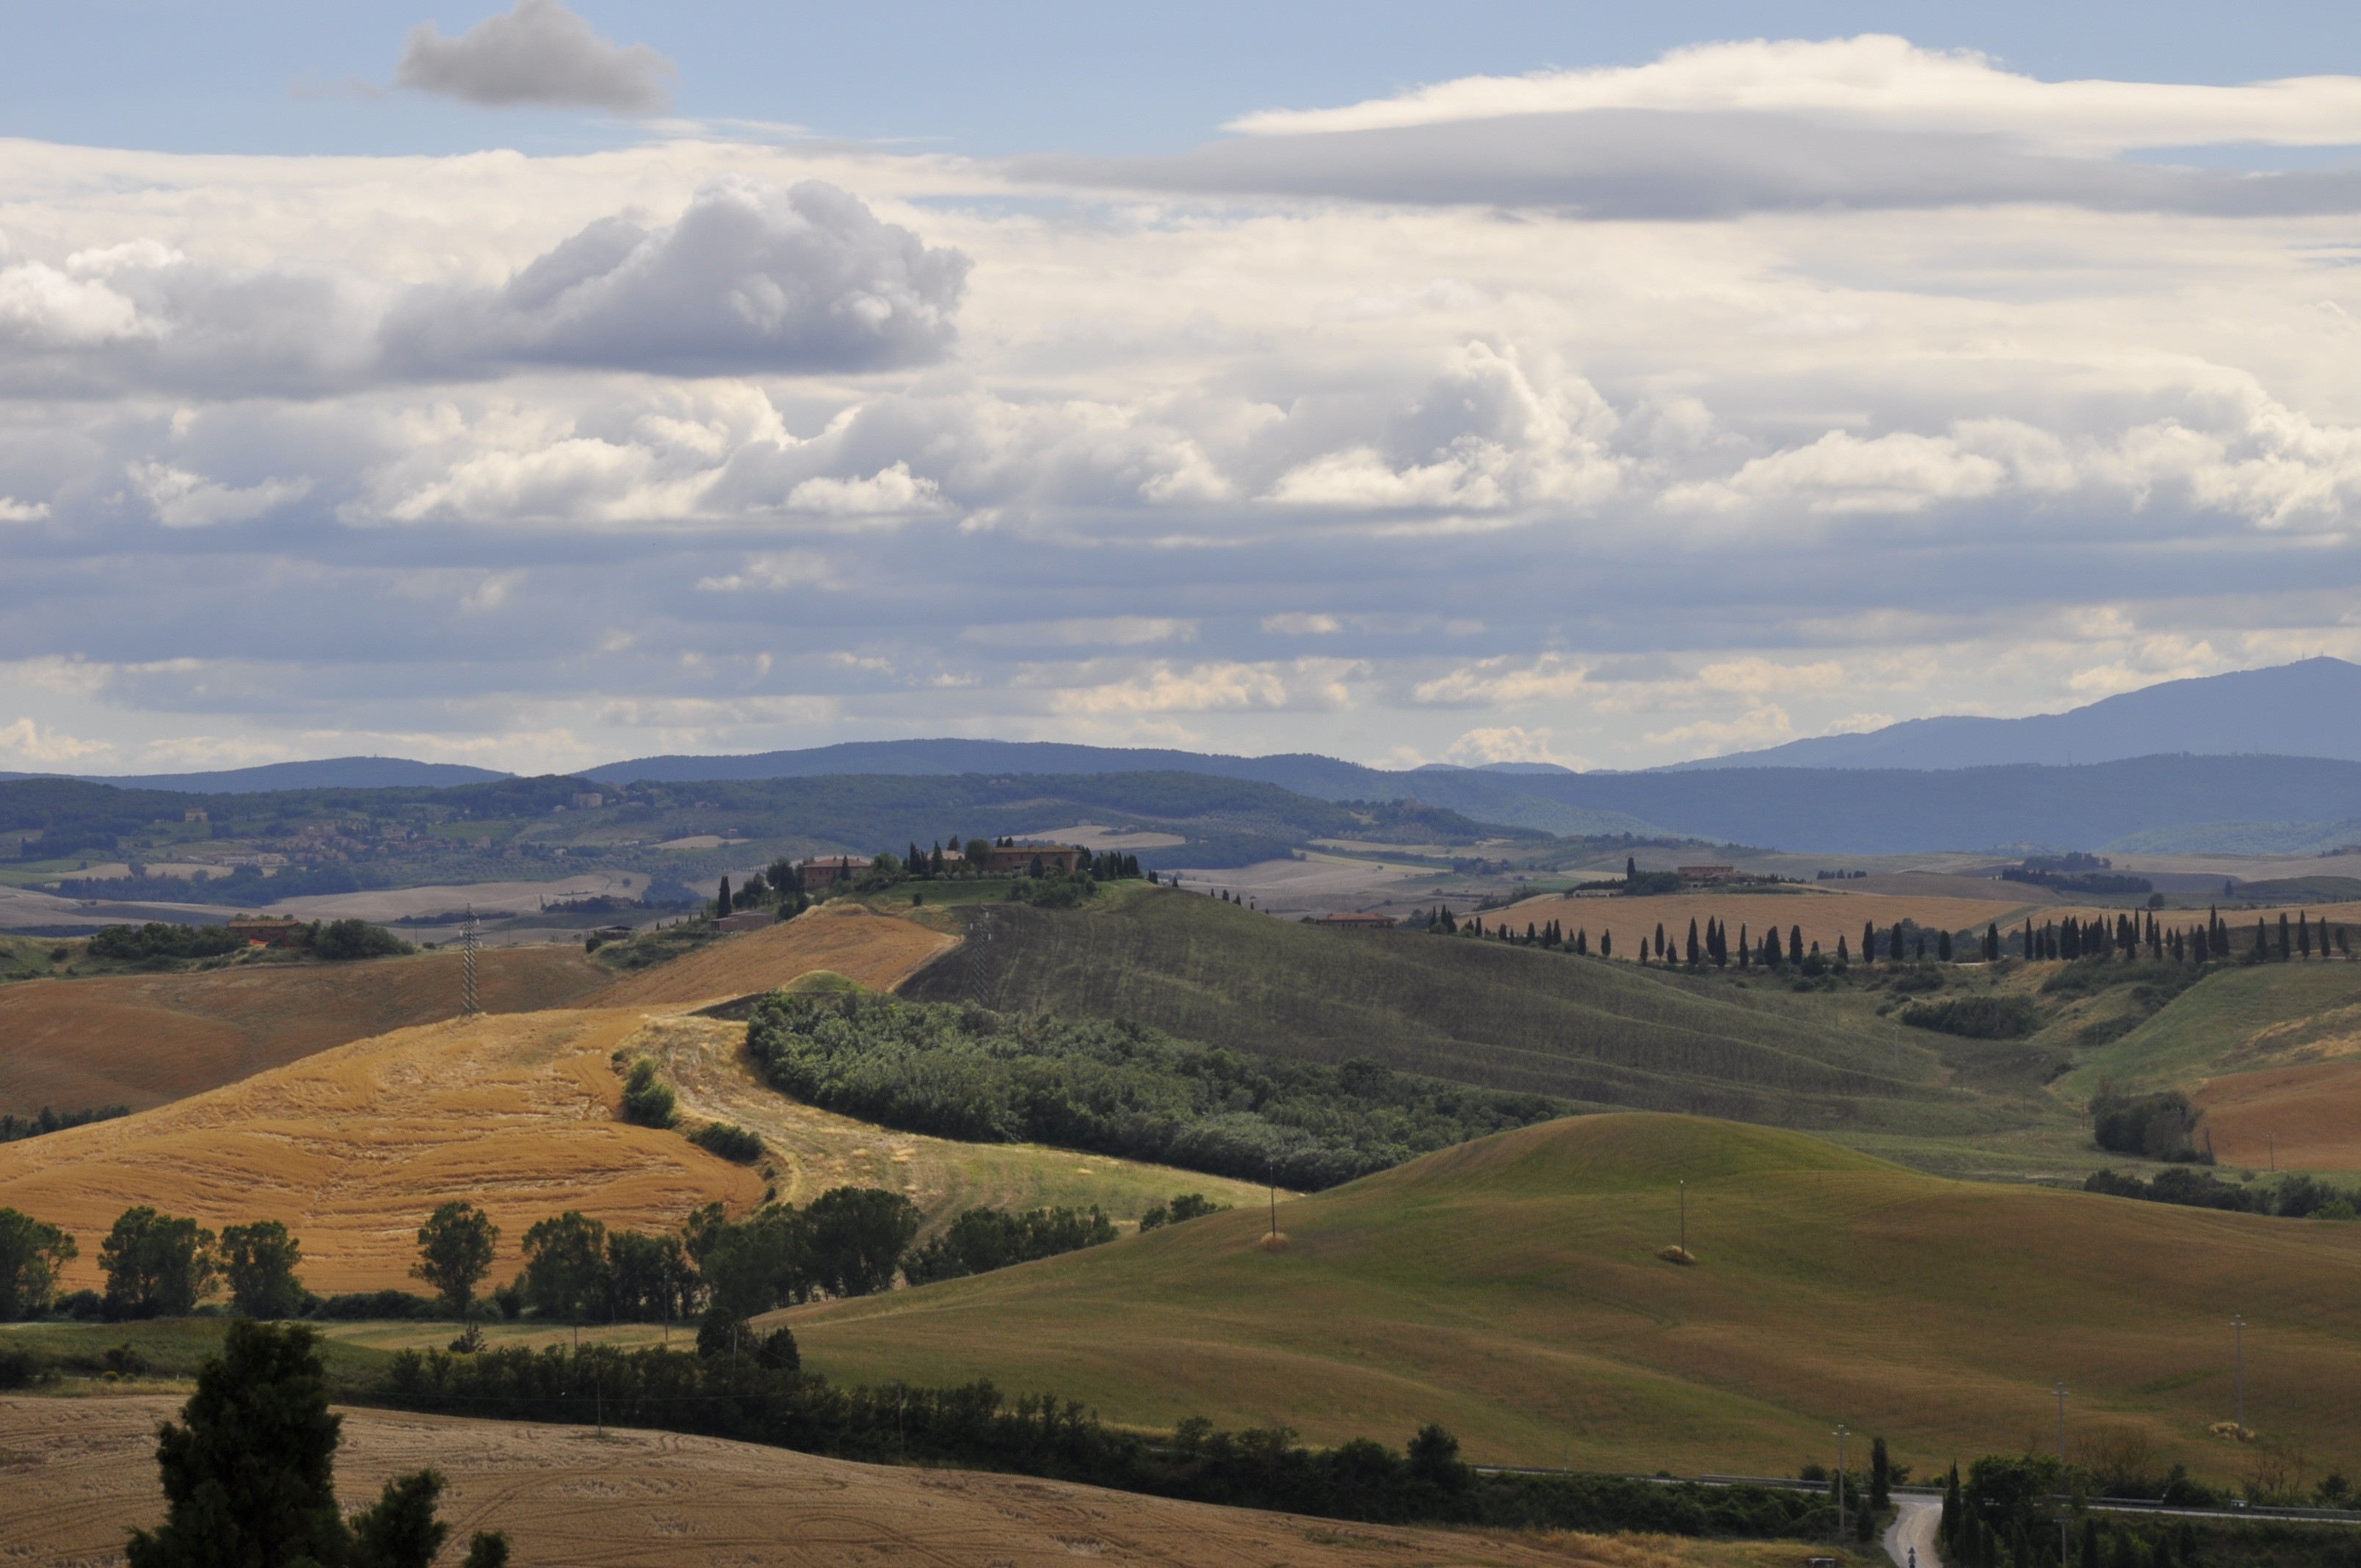
landscape, tree, nature, horizon, mountain, cloud, sky, field, prairie, morning, hill, valley, mountain range, italy, tuscany, reservoir, agriculture, plain, grassland, plateau, loch, rural area, landform, aerial photography, geographical feature, mountainous landforms